Bird visual acuity rendering: 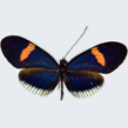
Butterfly visual acuity rendering: 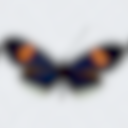
Species: erato
Subspecies: cyrbia
Sex: female
View: dorsal
Hybrid status: subspecies synonym
Locality: Cachabe ECD ES
Coordinates: 1.05, -78.8